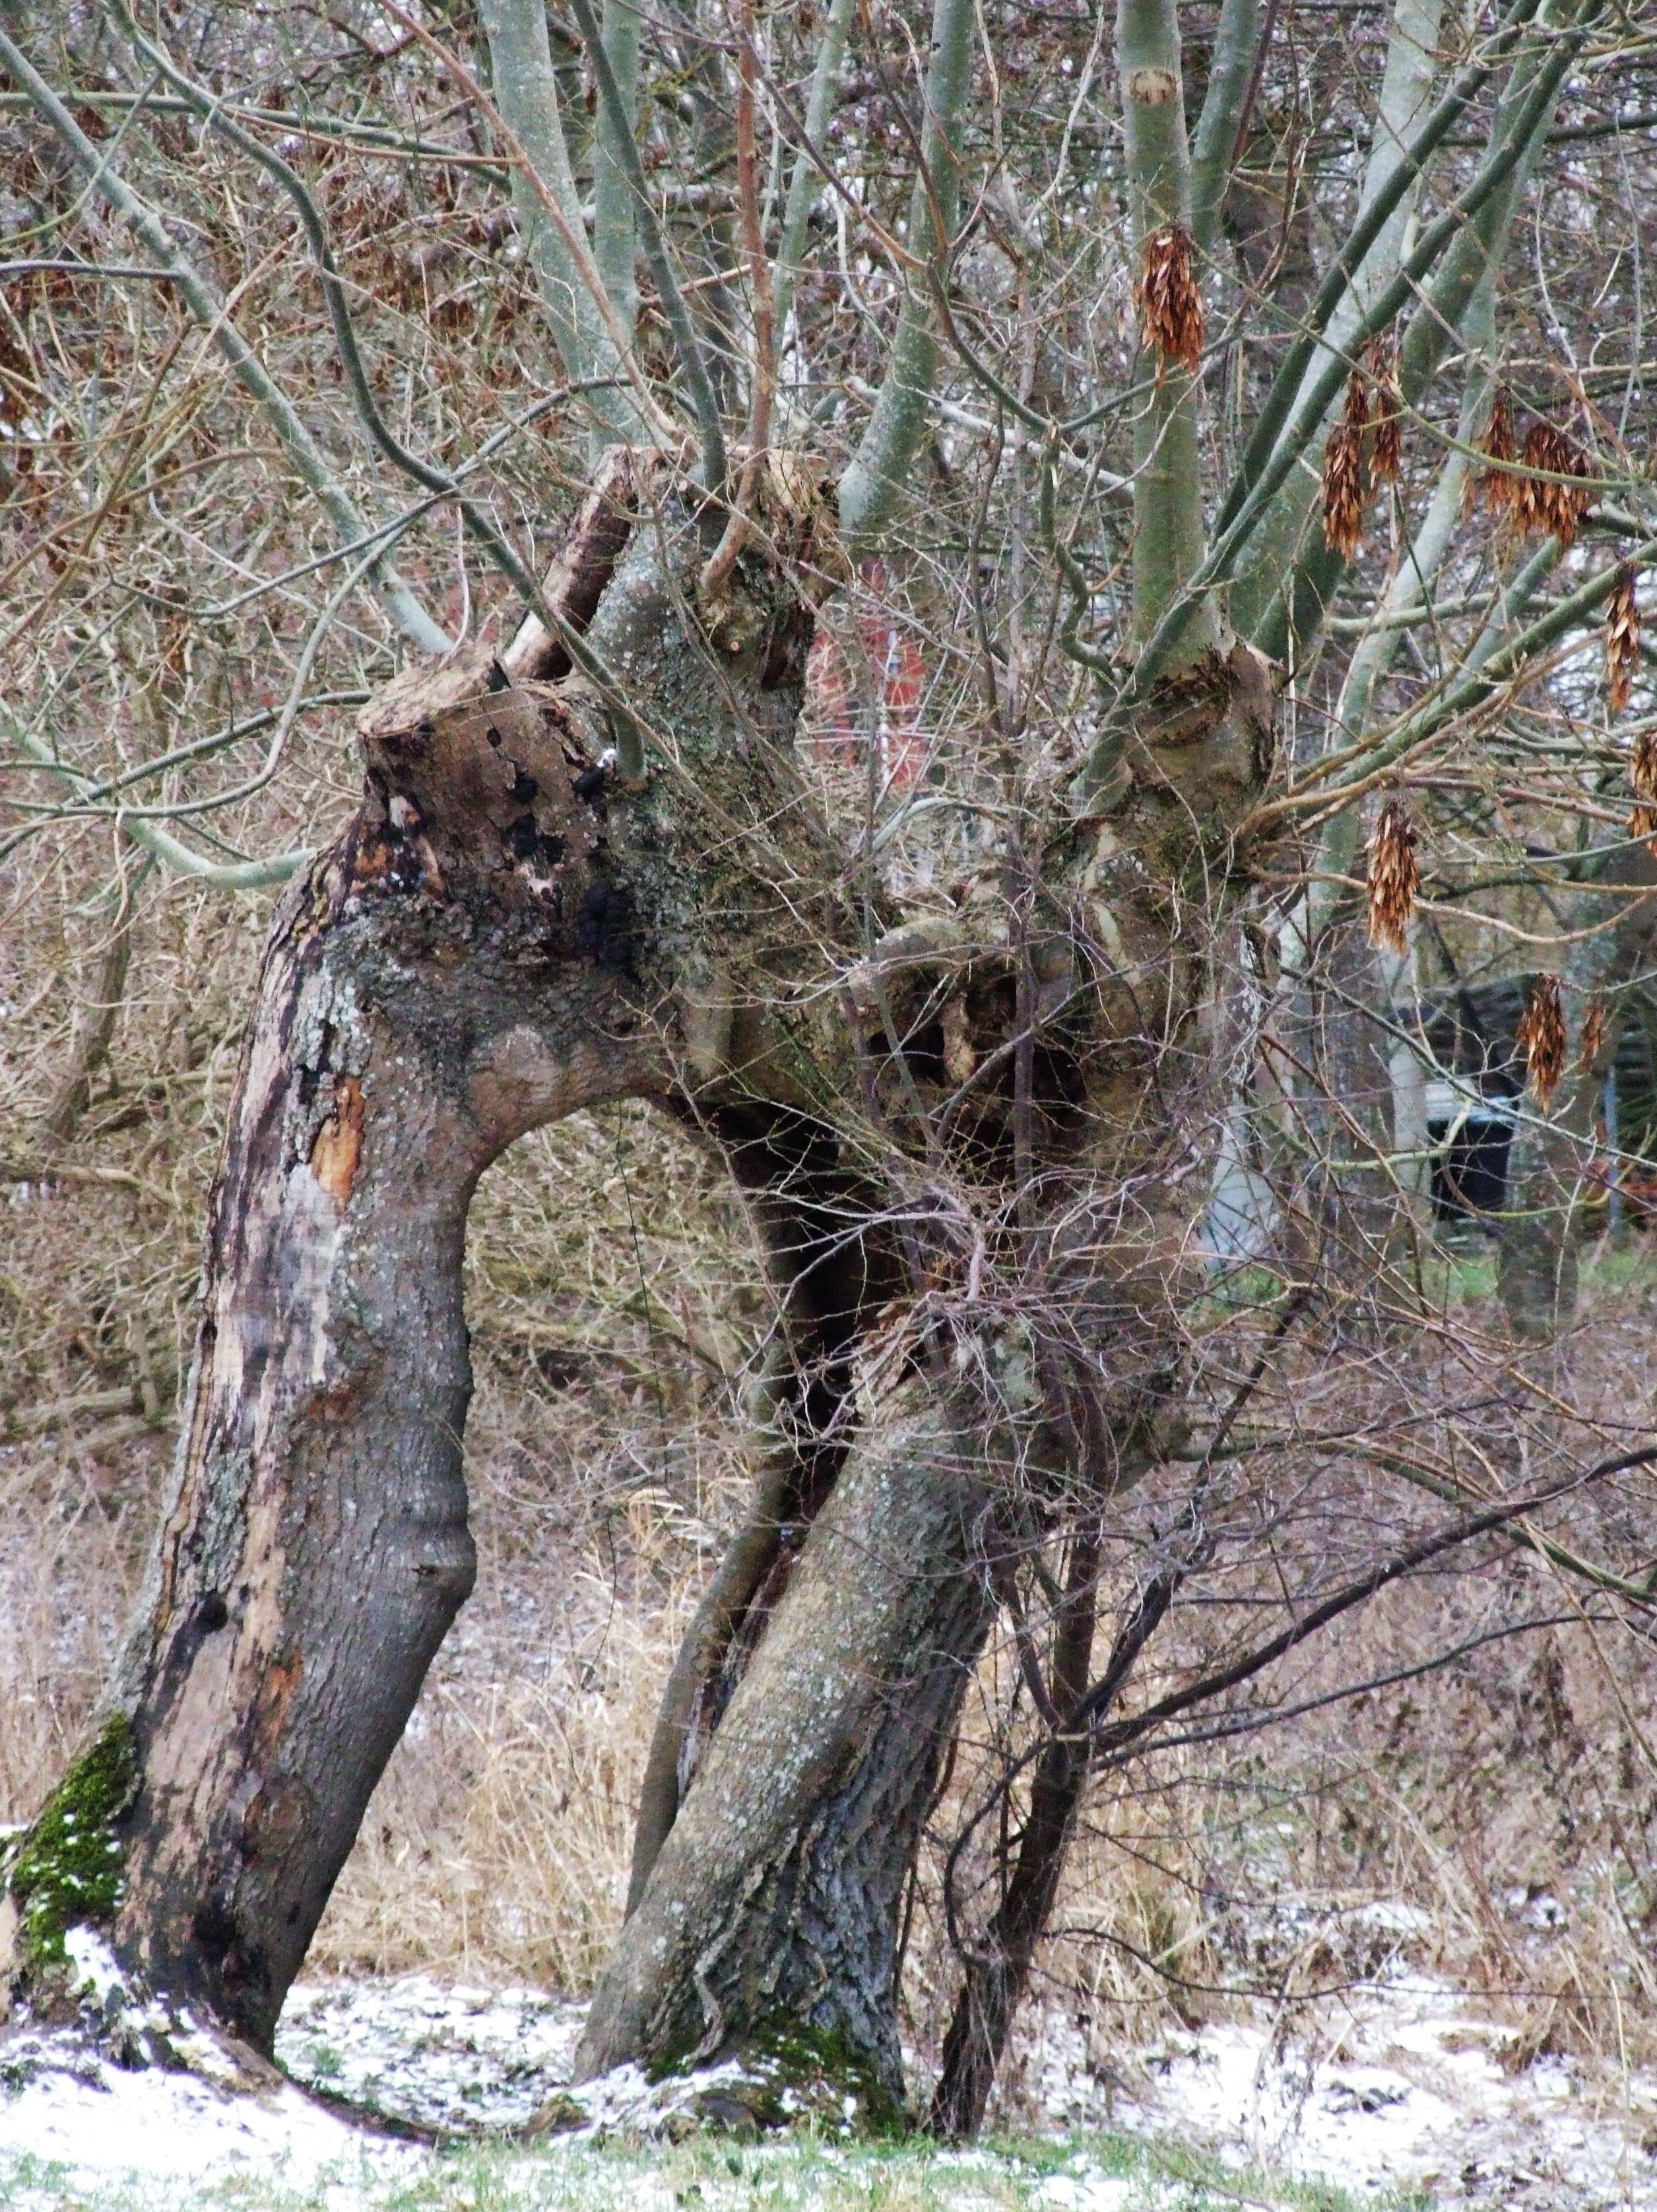
tree, nature, branch, winter, plant, wood, flower, wildlife, log, produce, flora, gnarled, natural monument, tree in the tree, woody plant, wedding candy